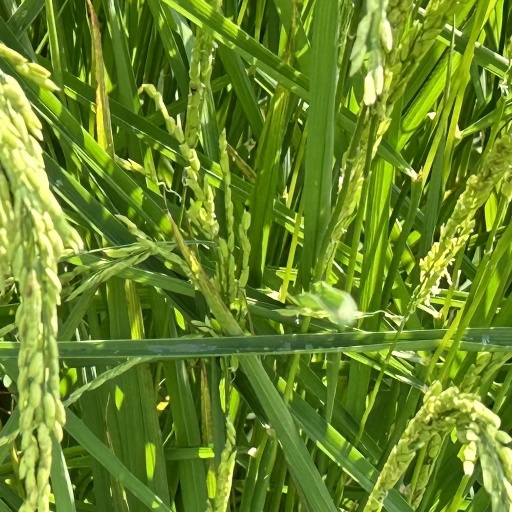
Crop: rice